Paleoarchean

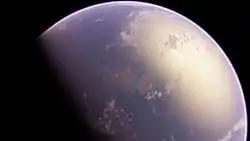
Artist's impression of what Vaalbara may have looked like.

Similarities between the Barberton Greenstone Belt in the Kaapvaal craton and the eastern part of the Pilbara Craton indicate that the two formations were once joined as part of the supercontinent Vaalbara, one of Earth's earliest supercontinents. Both cratons formed at the beginning of the Paleoarchean era. While some paleomagnetic data suggests that they were connected during the Paleoarchean era, it is possible that Vaalbara did not form until the Mesoarchean or Neoarchean eras.